Gaidis Zeibots

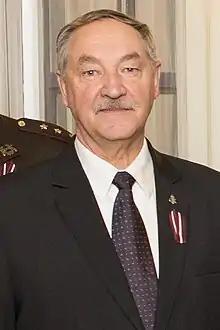
Gaidis Zeibots

Admiral Gaidis Andrejs Zeibots (born 26 June 1945 in Cirgaļu, Valka district) was Commander of the Joint Headquarters, head of the Latvian National Armed Forces from 2003 to 2006. He was elected on 30 January 2003 by the Latvian Parliament. Zeibots previously served as the Chief of staff of the Latvian Naval Forces. He graduated from the High Military Radio Electronics School in the Soviet Union in 1969.